Indy Legends Charity Pro–Am race

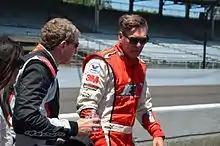
Ray Evernham and Bill Elliott at the 2016 Pro–Am

For 2016, the Pro–Am was slightly retooled into a two-class race. The entries were classified into two categories, A Production (AP) and B Production (BP), based primarily on engine displacement, and other performance criteria. Robby Unser and André Ahrlé drove a 1965 Cobra CompR to win the A Production class and the overall victory. Unser drove the second half of the race, and grabbed the lead on a restart, after a yellow due to a spin by Tom Bagley on lap 13.